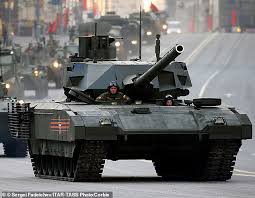
Label: T-14